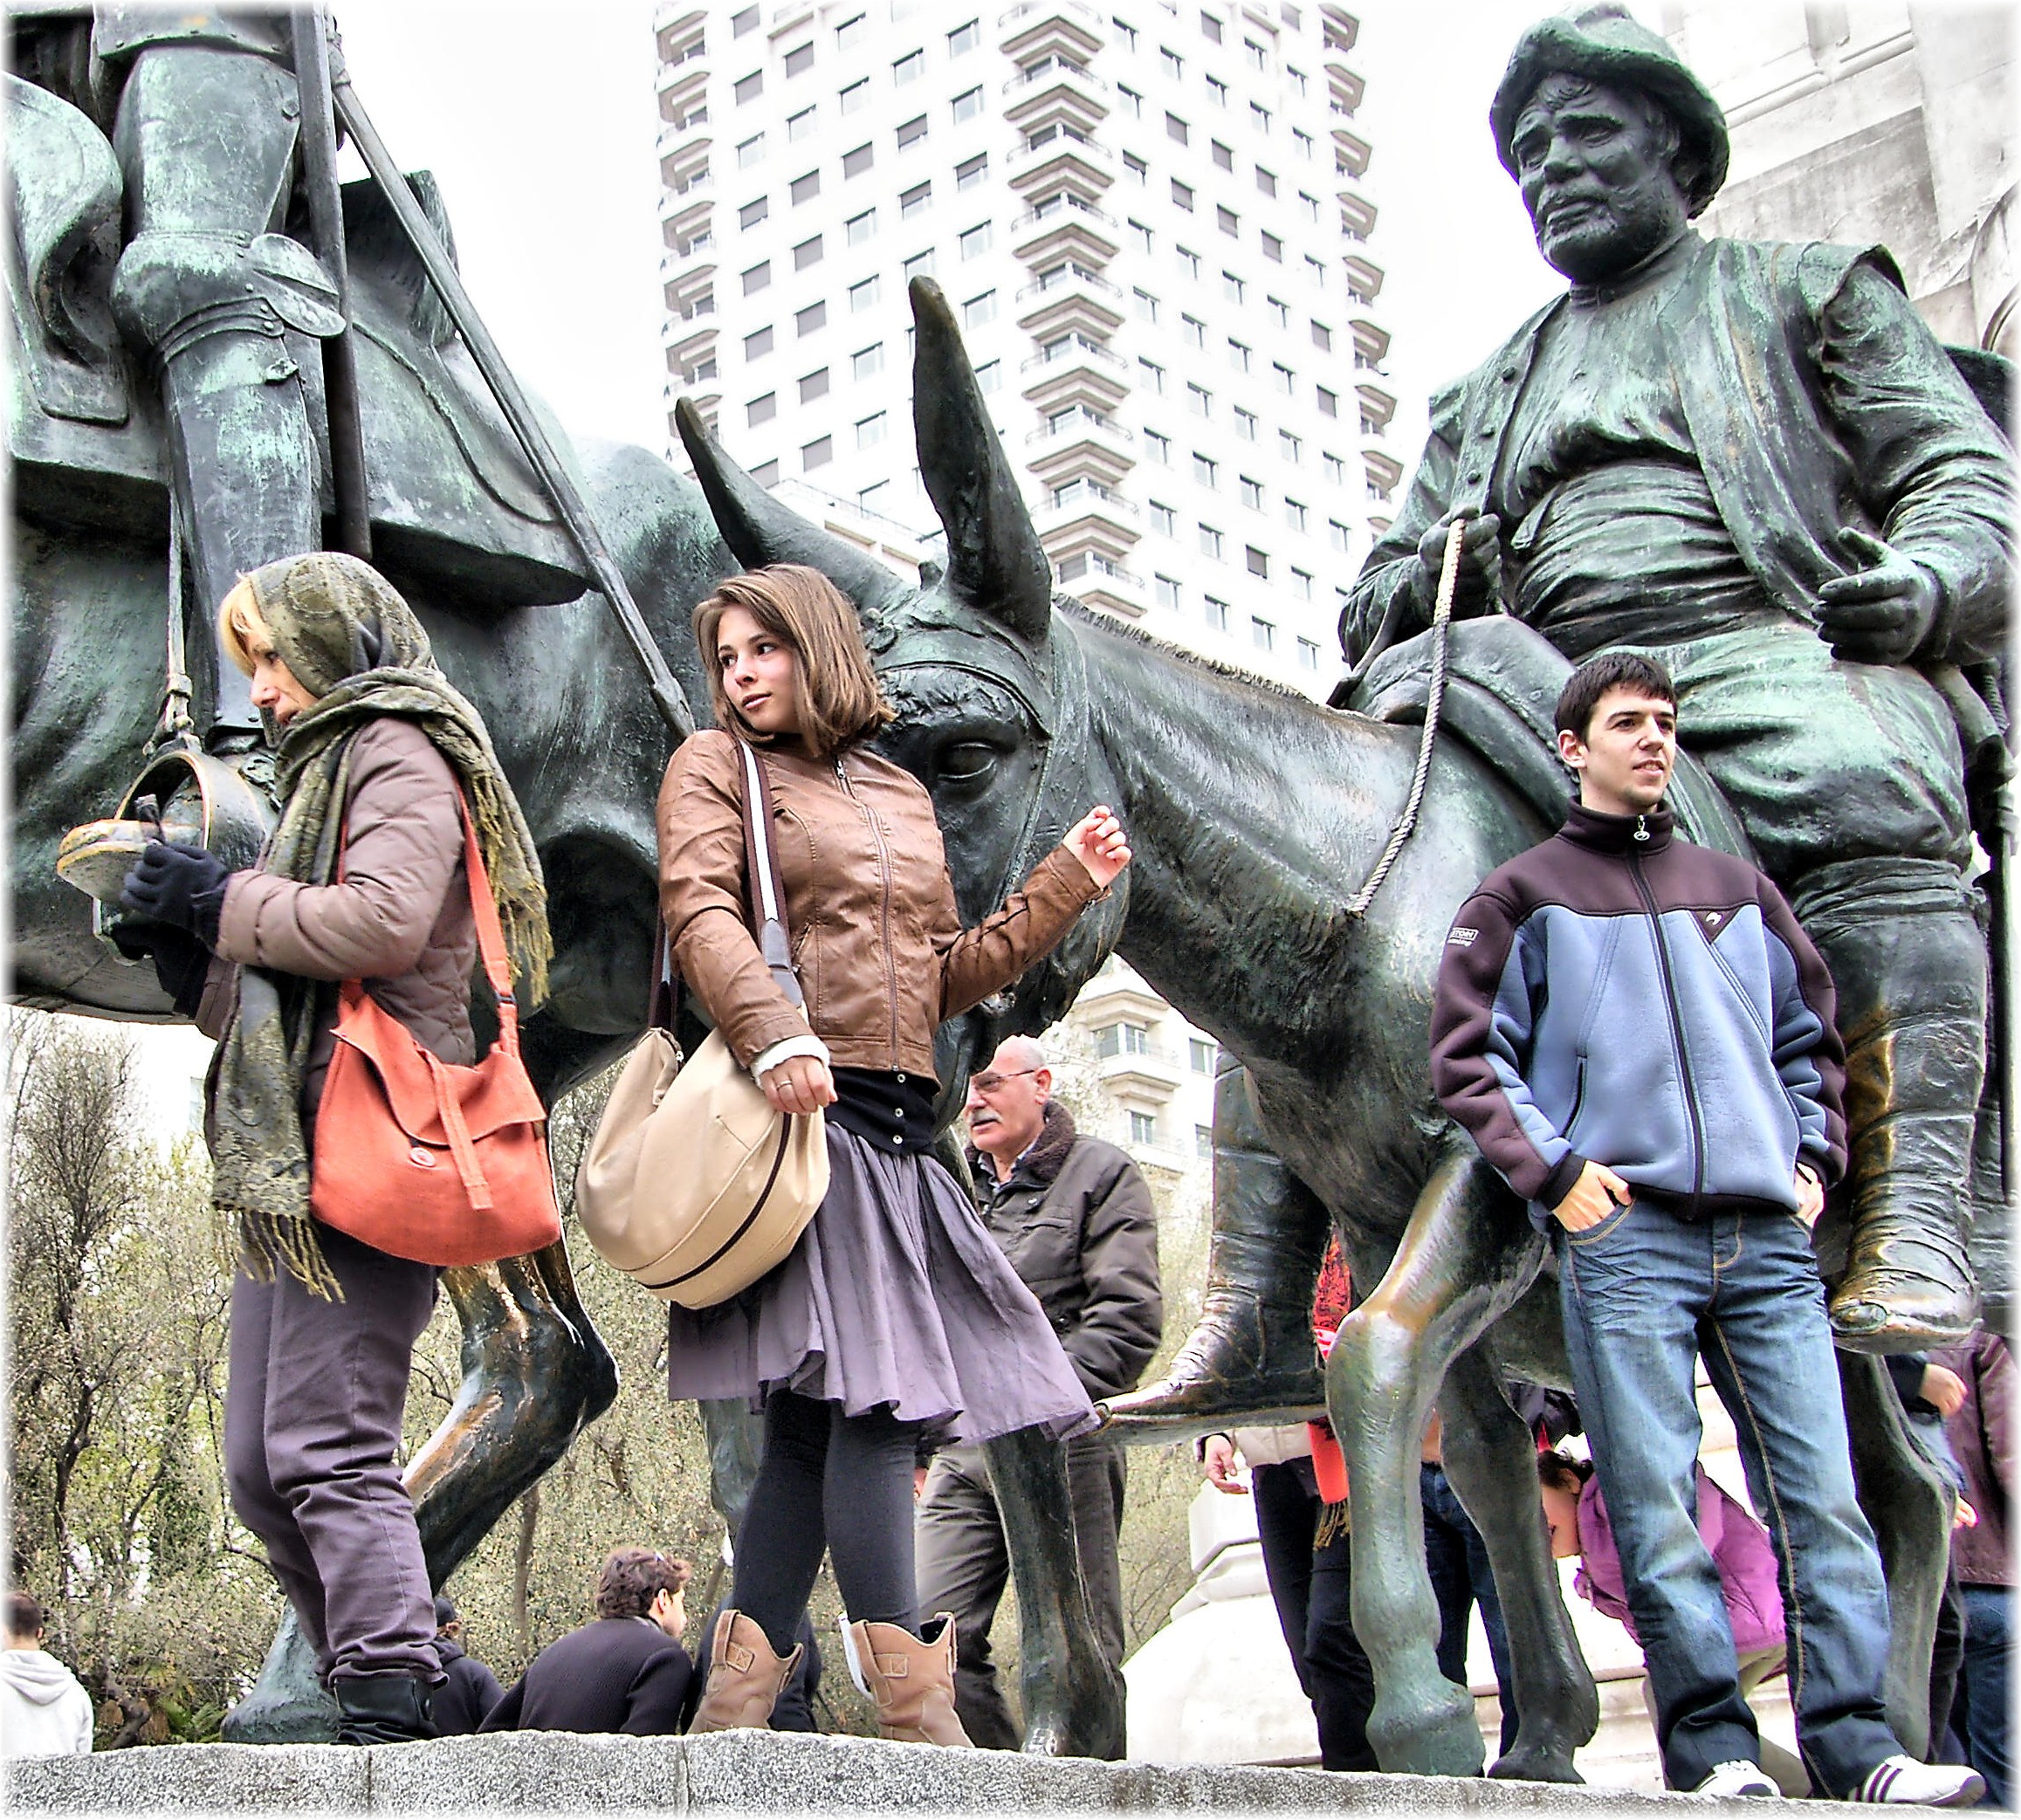
people, statue, soldier, mygearandme, comics, screenshot, militia, mercenary